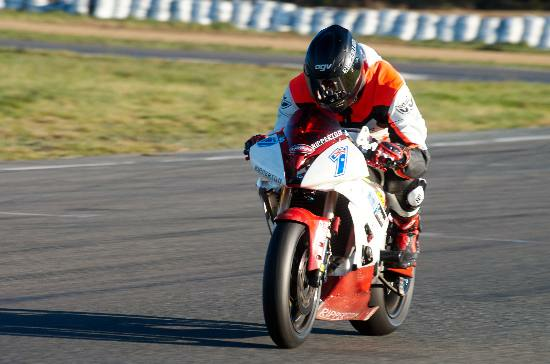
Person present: Yes